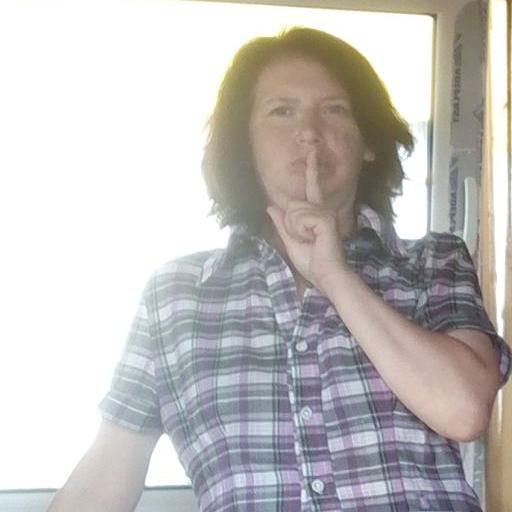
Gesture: mute